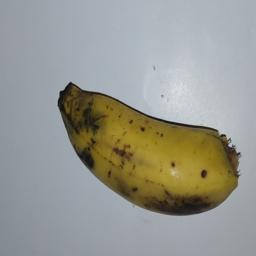
Banana variety: Champa Kola